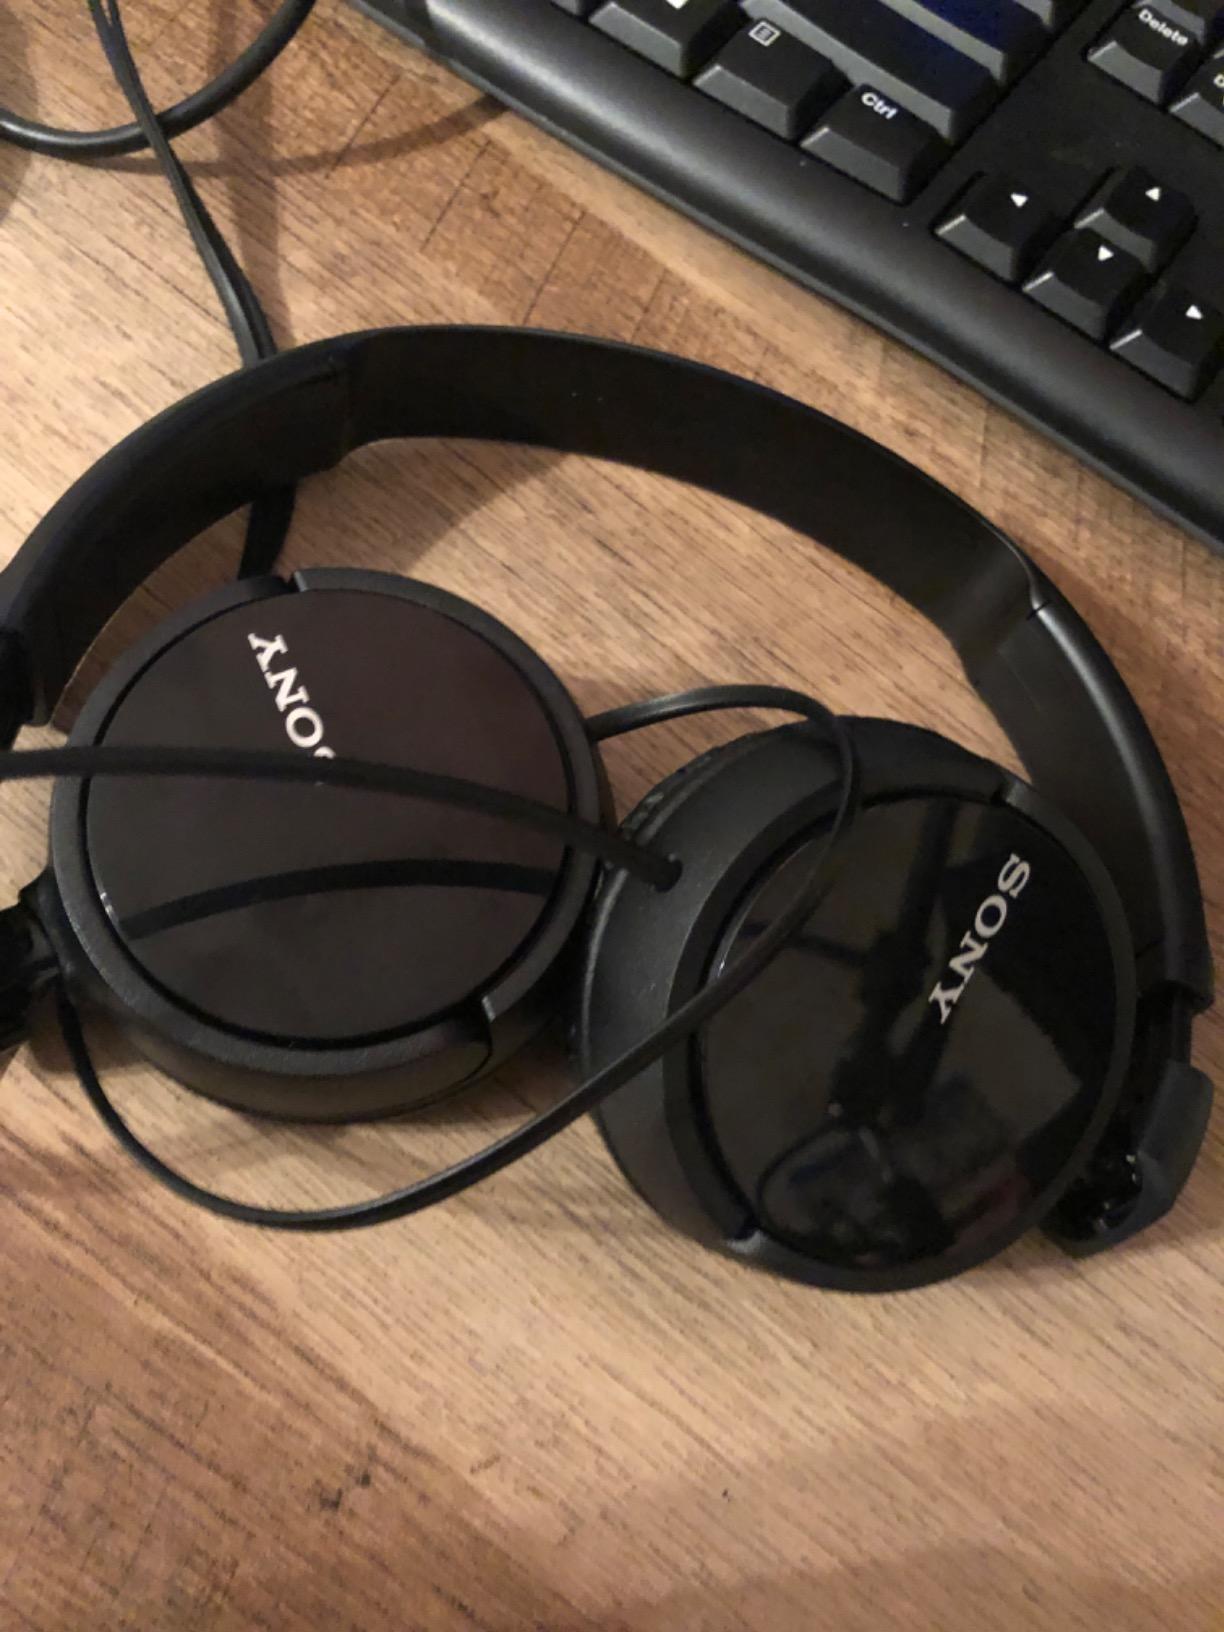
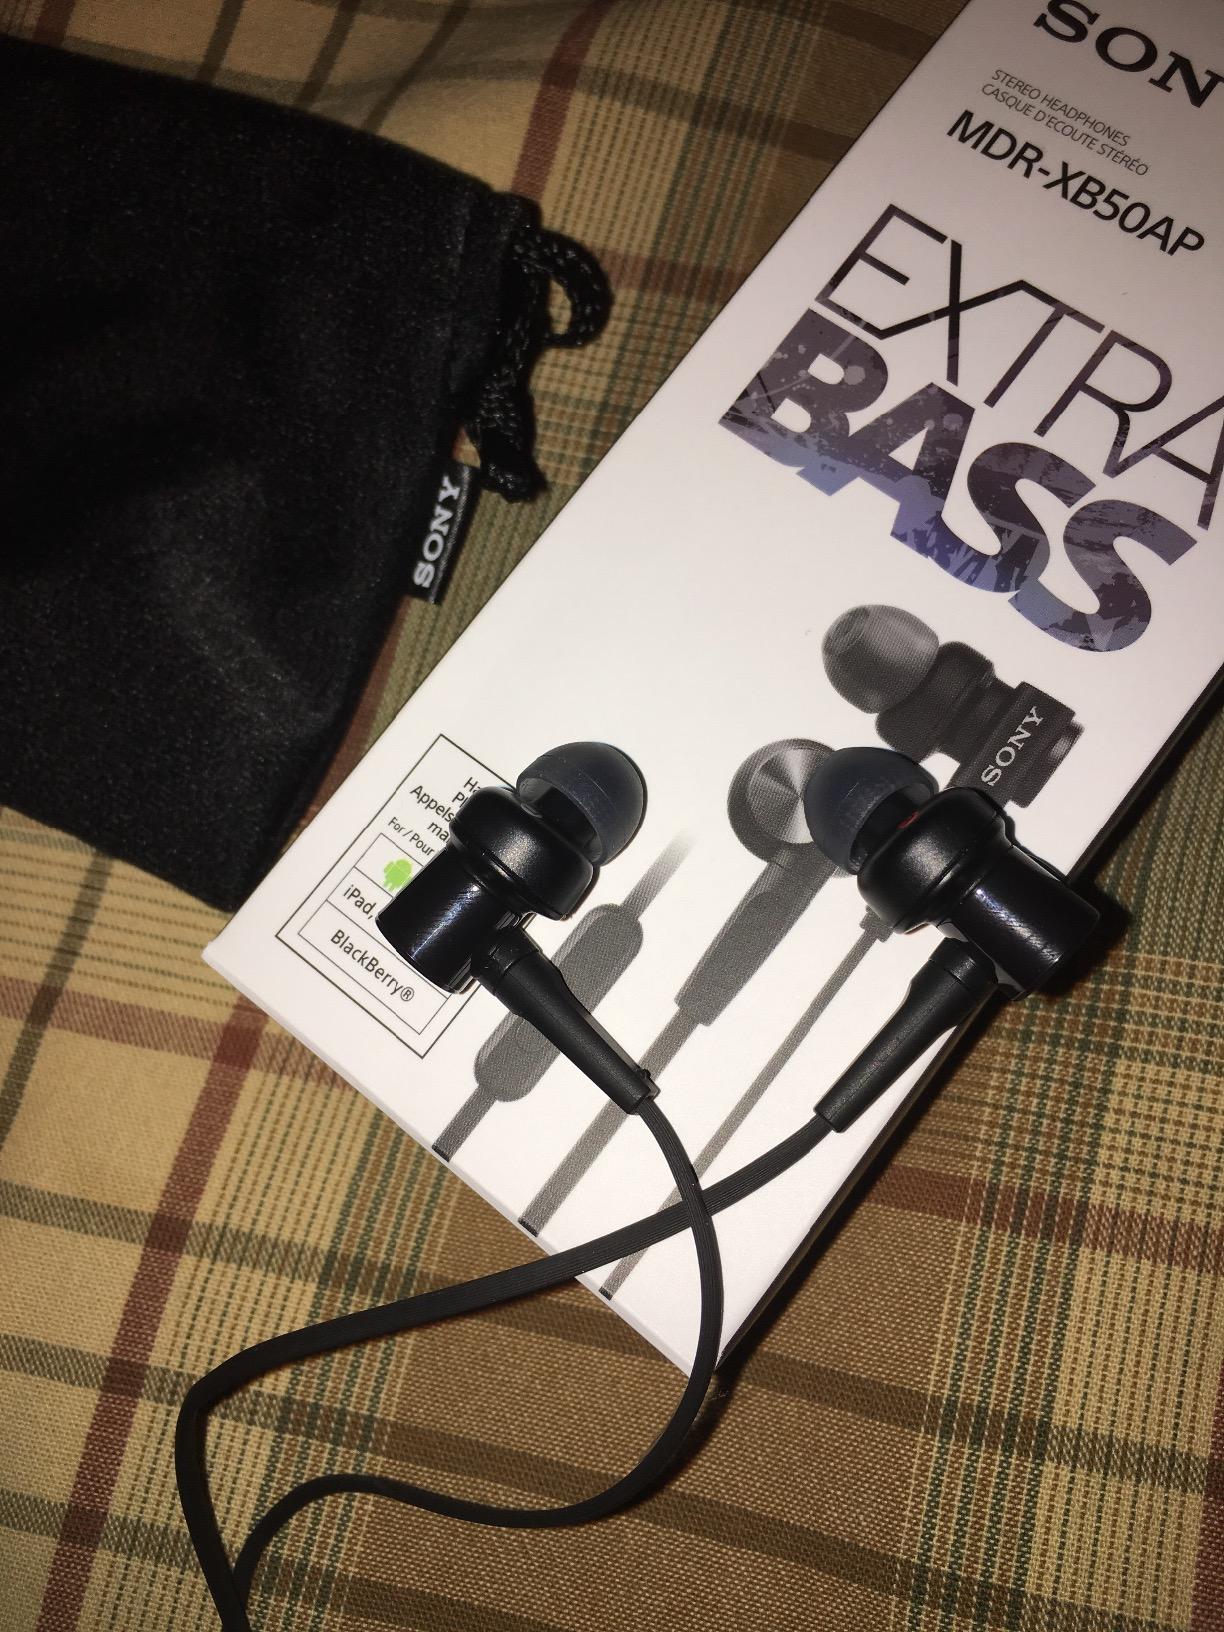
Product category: headphones
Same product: no